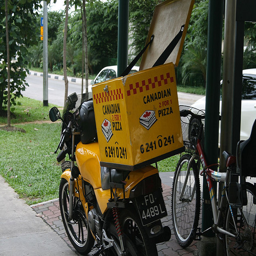
The motorcycle has a pizza box on the back of it.
A motorcycle that is on the side of a street.
A yellow motorcycle parked with a pizza box on the back.
A motorcycle with a pizza box on the back.
a motorcycle with a pizza warmer on the back seat